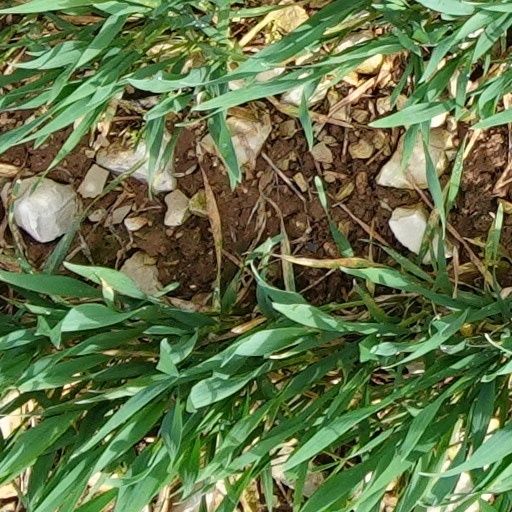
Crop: wheat